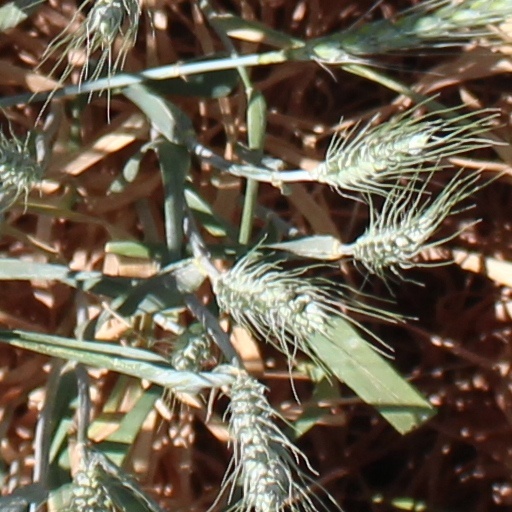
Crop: wheat